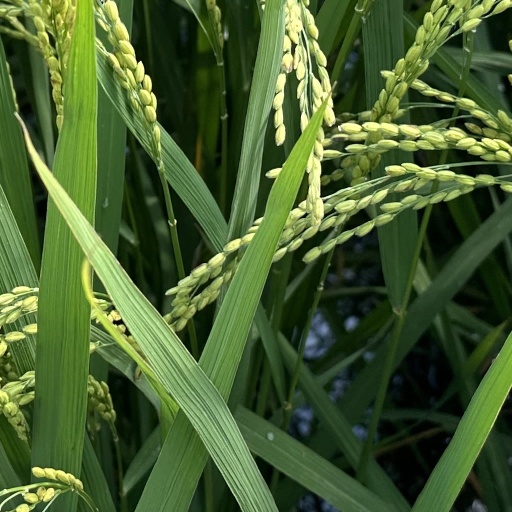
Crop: rice